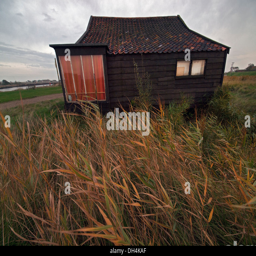
a wooden house close to the river